Paul Krizek

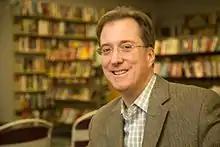
Delegate Krizek, 2016

Paul Eugene Krizek (born July 22, 1961) is an American politician. He has served in the Virginia House of Delegates since 2016, representing the 16th district of Virginia in Fairfax County. Krizek is a member of the Democratic Party.